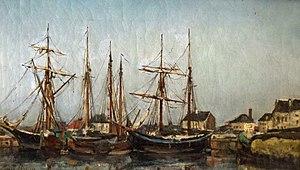
Louis Joseph Désiré Crépin est un peintre franco-belge spécialisé dans les paysages.